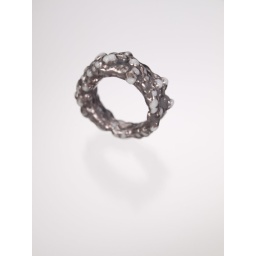
Phil Renato. Spring 2011. Anticlast black rhodium plated electroformed copper over glass ring